Edelman Fossil Park

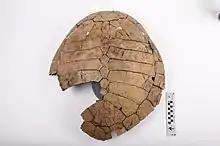
"Taphrosphys sulcatus" carapace fossil from Edelman Fossil Park

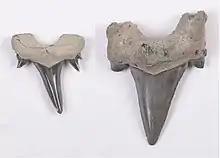
Cretolamna fossil from Edelman Fossil Park

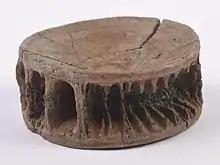
Shark vertebra fossil from Edelman Fossil Park

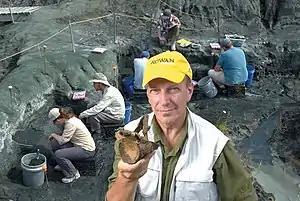
Dr. Lacovara with a Mosasaur vertebra found by Dr. Zachary Boles

The following are some of the fossils that have been found on site at the Edelman Fossil Park, most of which are extinct species. An asterisk (*) indicates an extant, or living, species.